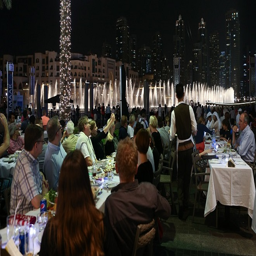
attendees of person reveled in the awe of the event .